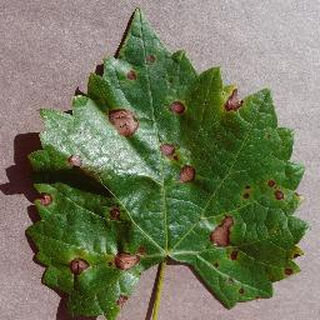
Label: grape_black_rot